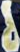
Number: 8